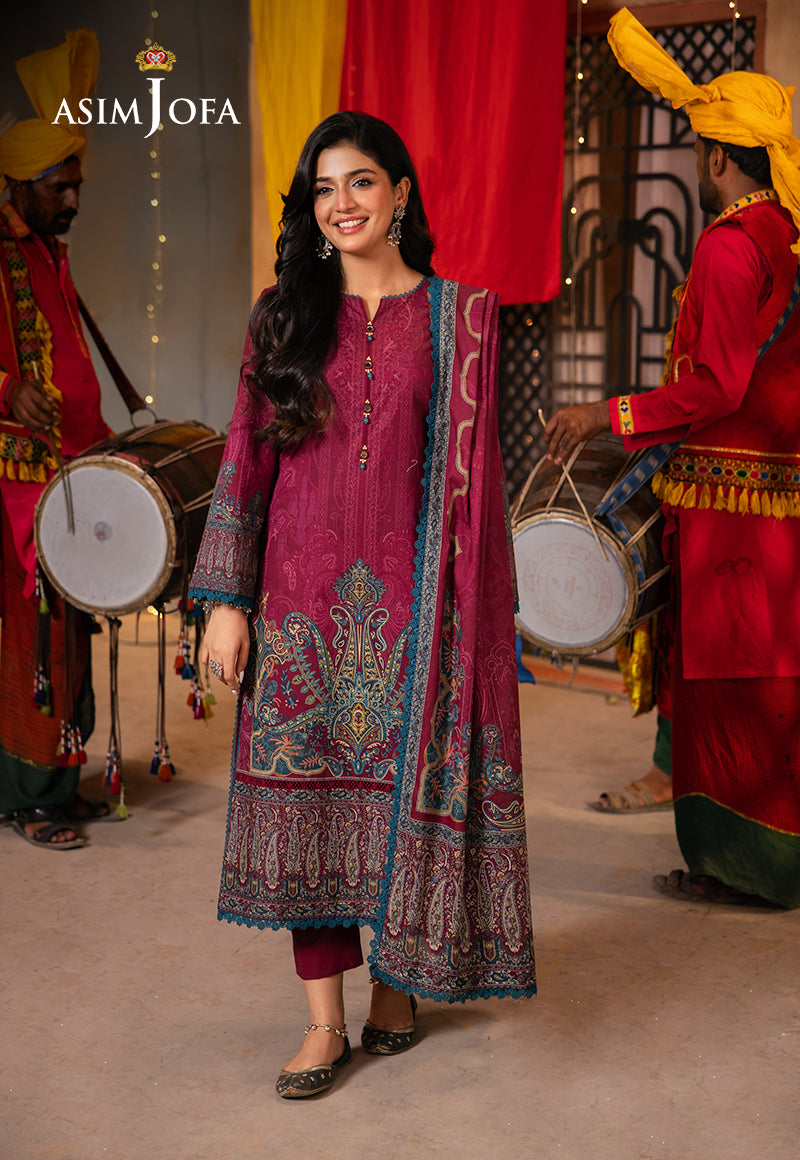
maroon karachi embroidered suit